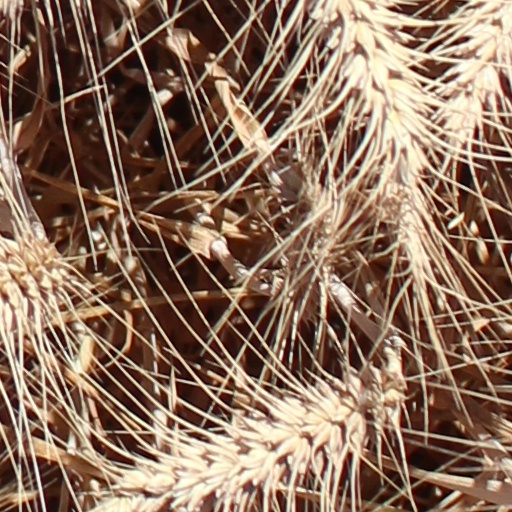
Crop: wheat